Answer in natural language. Estimate the real world distances between objects in the image. Which object is closer to white minimalist bed (marked A), Doorway (marked B) or modern chair with striped upholstery (marked C)? Choose between the following options: modern chair with striped upholstery (marked C) or Doorway (marked B)
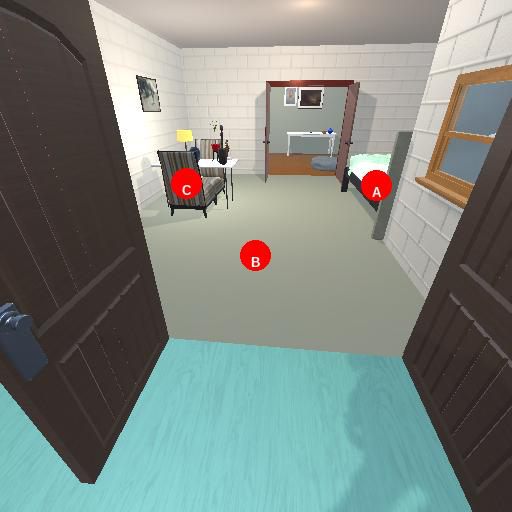
<answer>Doorway (marked B)</answer>